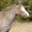
Label: horse